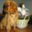
Label: dog